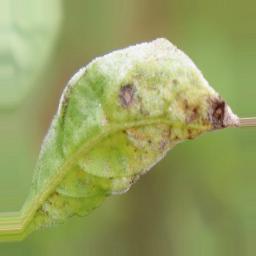
Label: powdery mildew